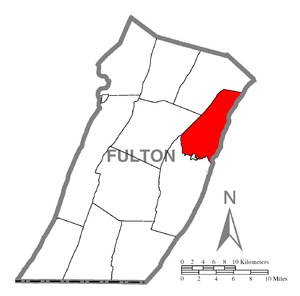
Todd Township est un township situé à l'est du comté de Fulton, en Pennsylvanie, aux États-Unis. En 2010, il comptait une population de 1 527 habitants.